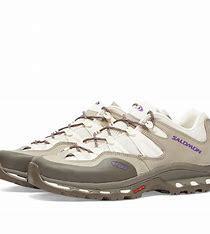
Brand: Salomon
Model: XT